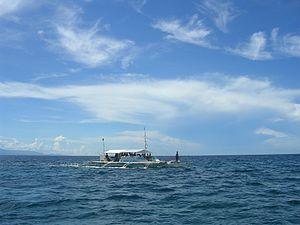
La mer des Camotes est une mer des Philippines. Elle est délimitée par les îles de Leyte à l'est, Bohol au sud et Cebu à l'ouest. Elle communique avec la mer de Visayan au nord par le détroit séparant Cebu de Leyte et la mer de Bohol au sud par le détroit de Bohol au sud-ouest et le canal de Canigo au sud-est.